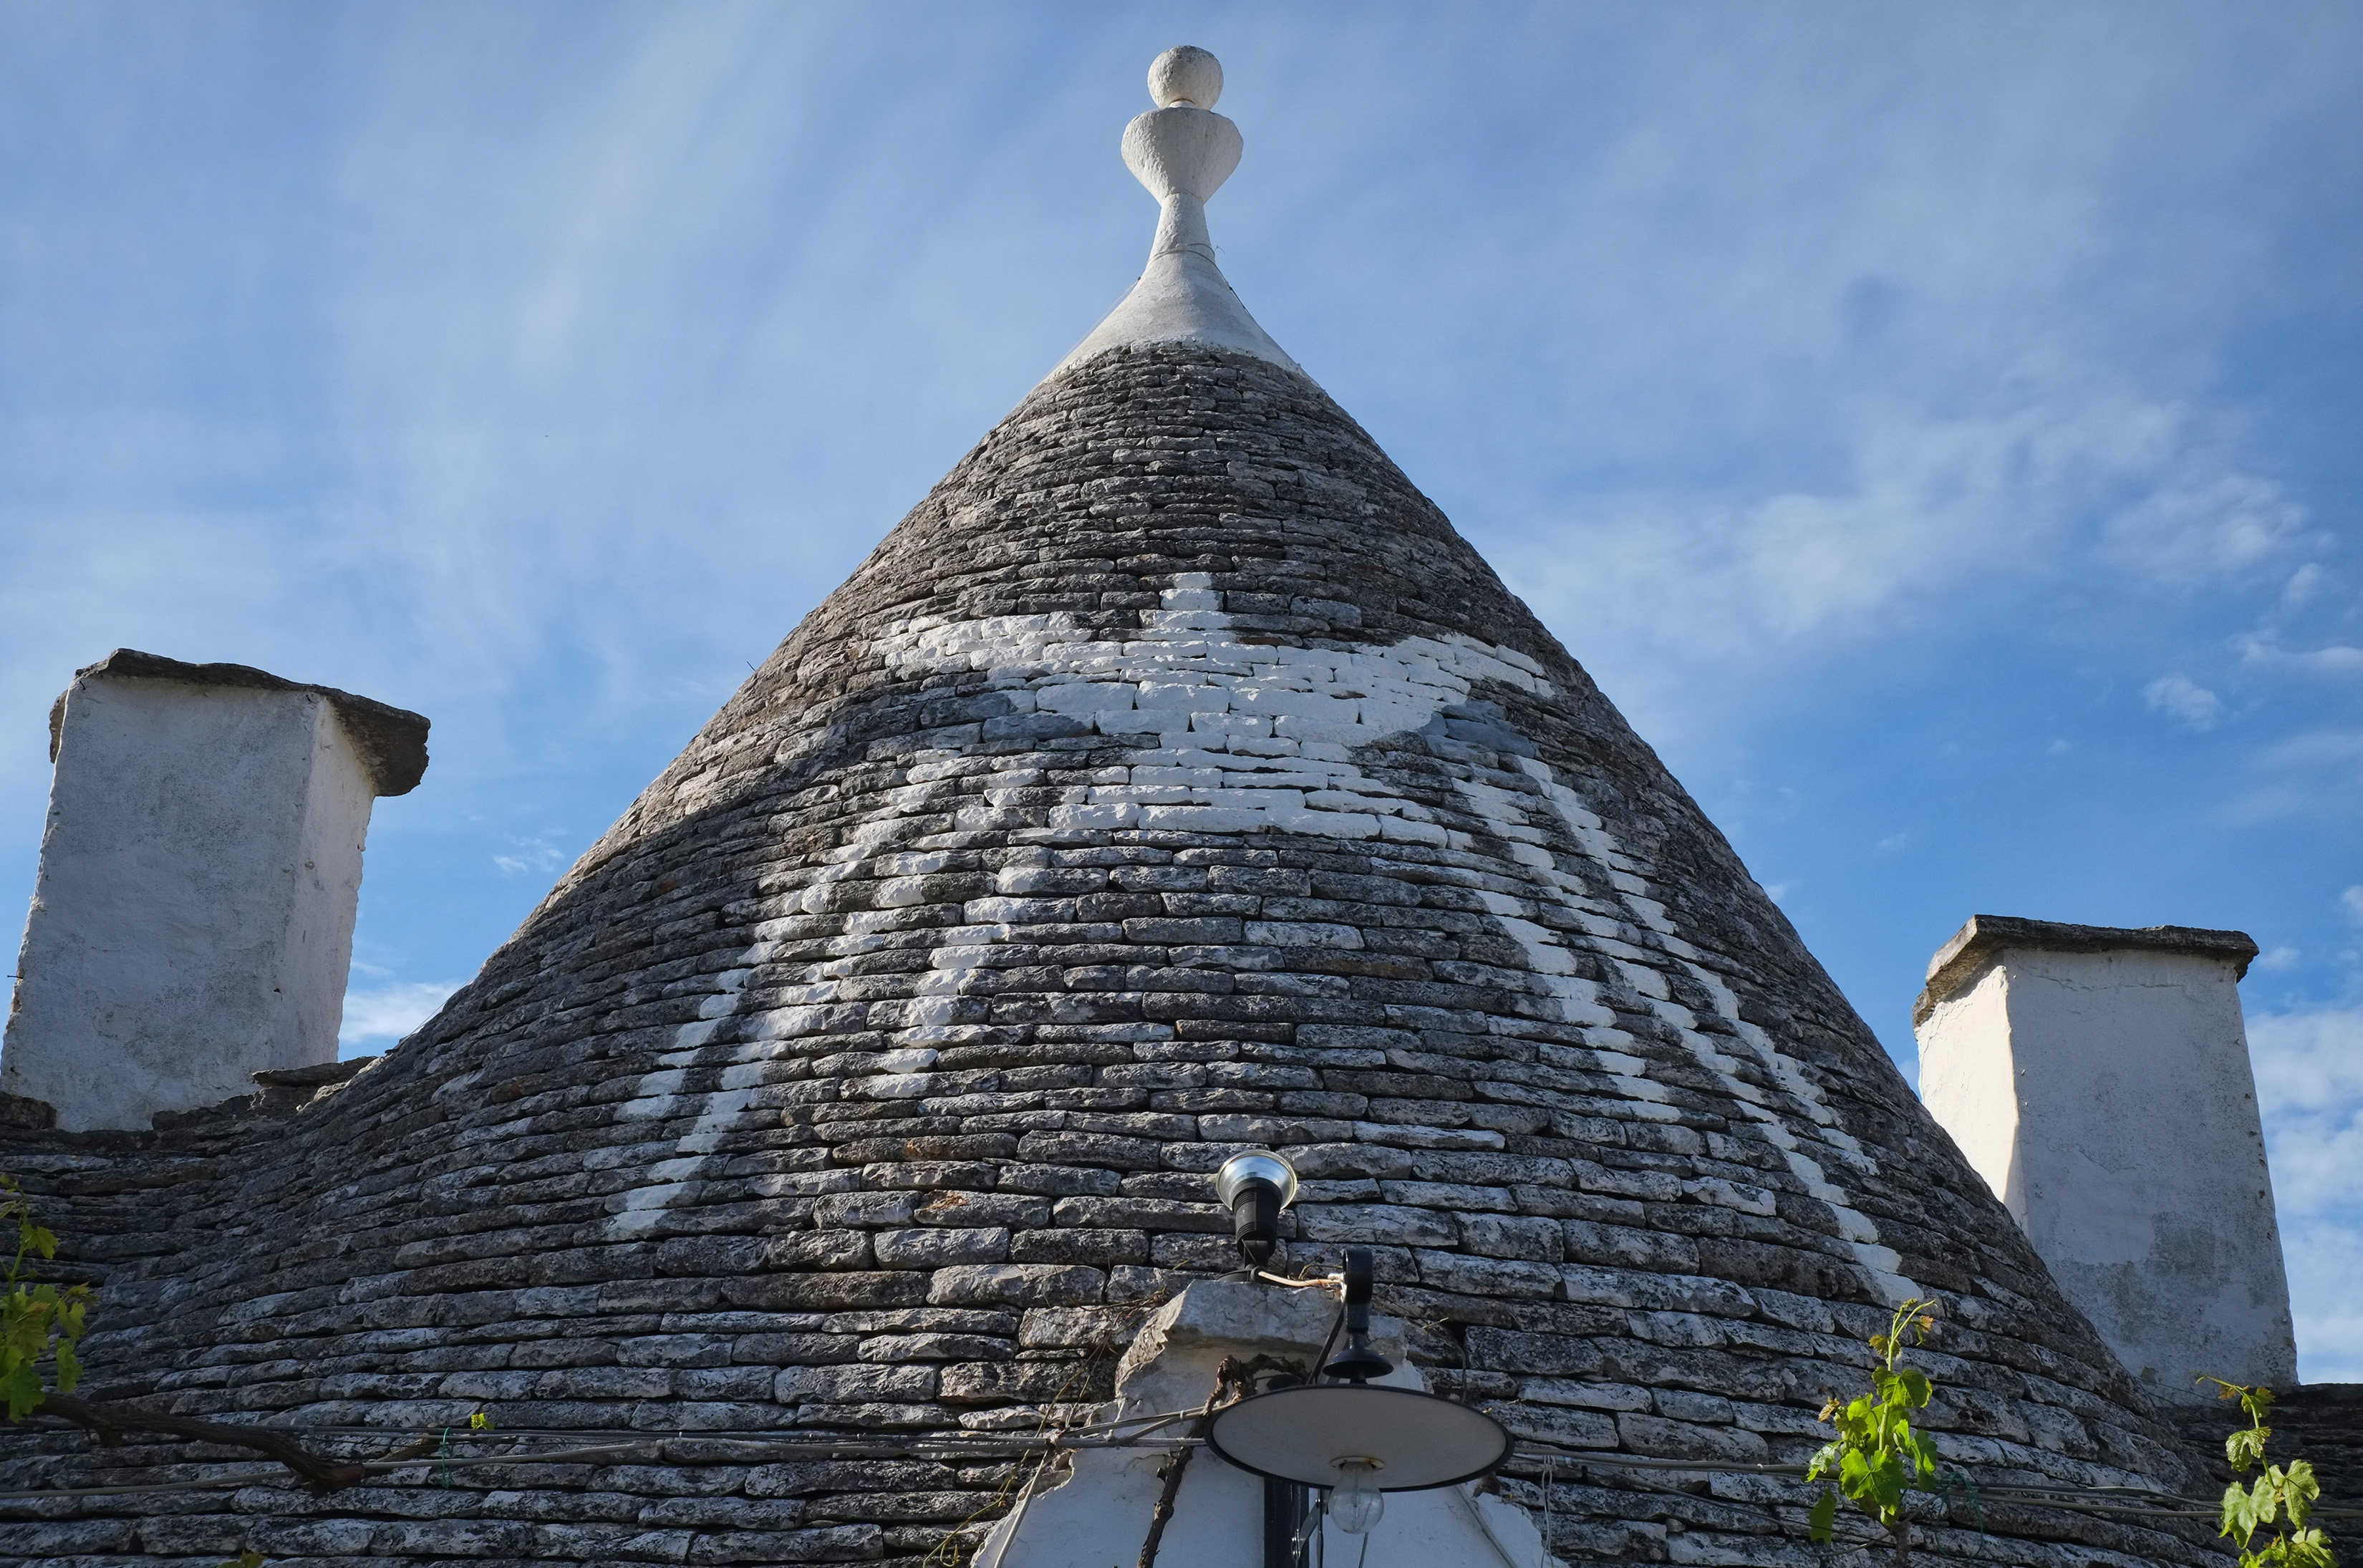
building, monument, landmark, italy, chapel, tourism, fuji, fujix, fujixe1, e1, alberobello, truli, ancient history